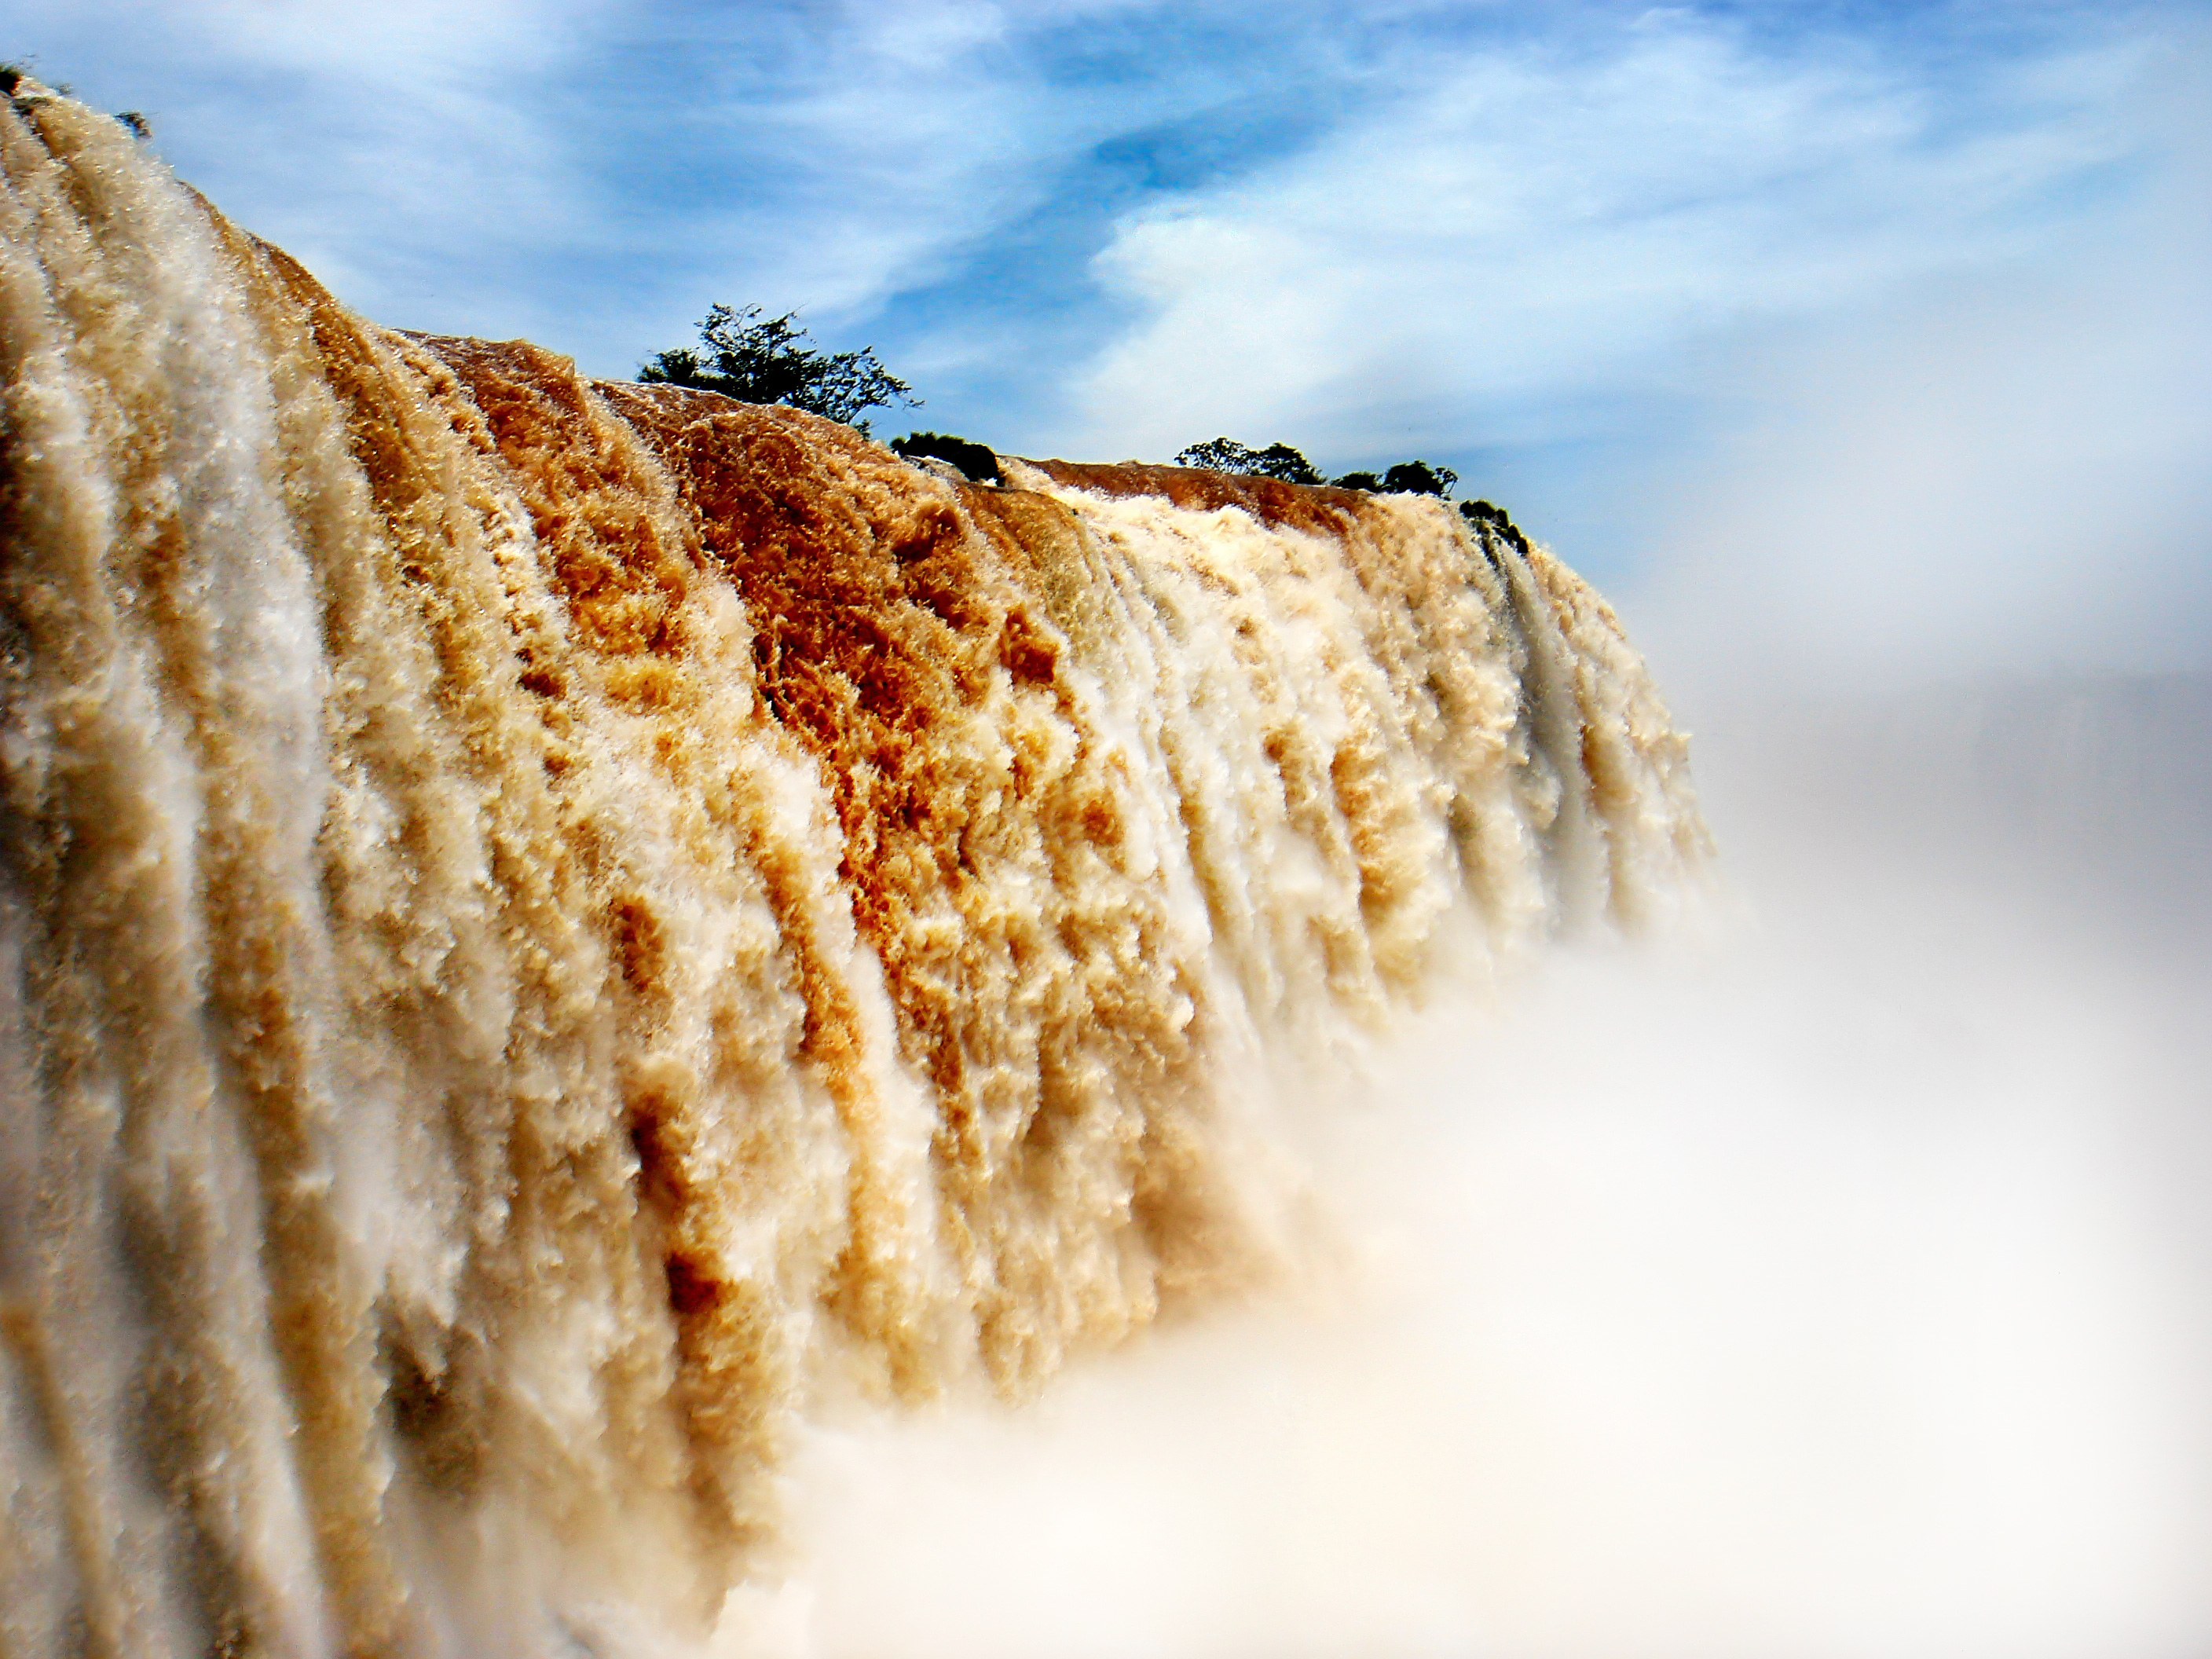
sea, water, nature, sand, rock, waterfall, mountain, snow, winter, cloud, sunlight, morning, fall, wave, autumn, weather, brown, terrain, season, material, close up, geology, iguacu, brazil, brasilien, cataract, macro photography